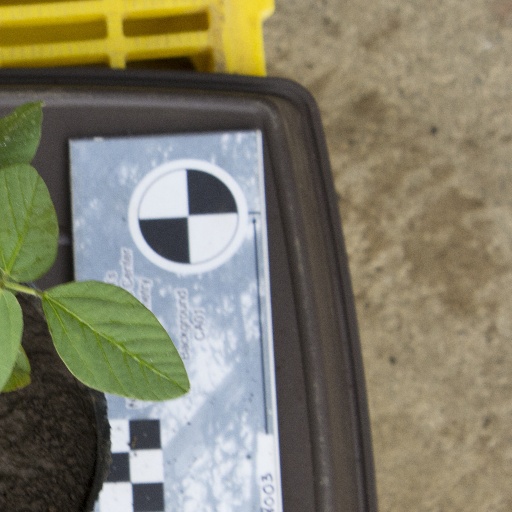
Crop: soybean